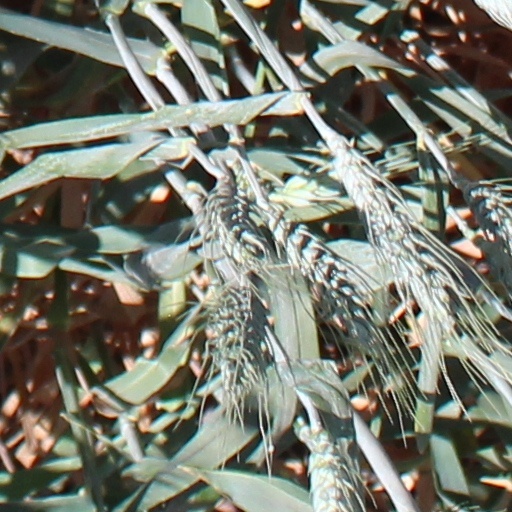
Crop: wheat